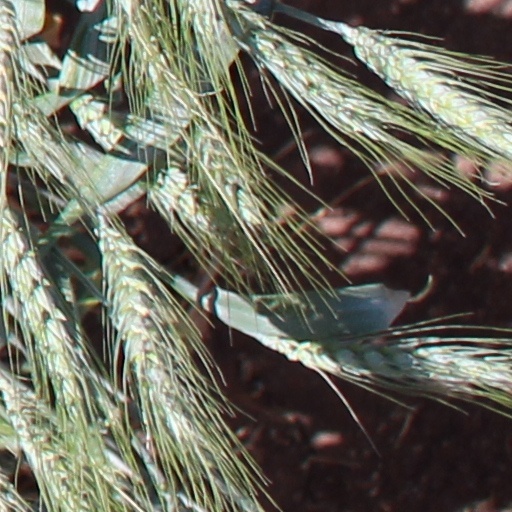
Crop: wheat